Longdon Road railway station

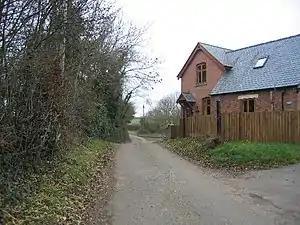
Site of Longdon Road station level crossing with the station was on the left.

Longdon Road railway station served the hamlet of Darlingscott, Warwickshire. It was on the branch line from Moreton-in-Marsh to Shipston.